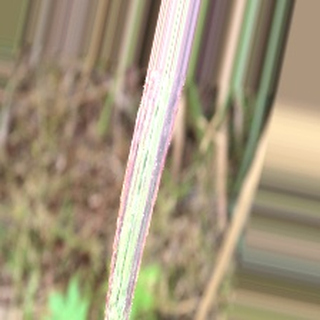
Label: sugarcane_bacterial_blight